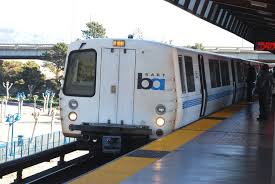
Vehicle type: Trains